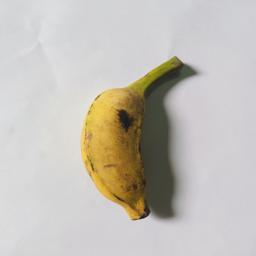
Banana variety: Bangla Kola